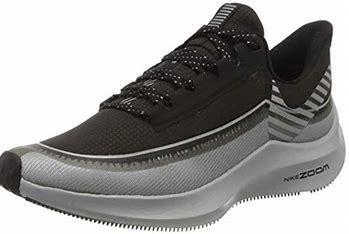
Brand: Nike
Model: Air Zoom Winflo 6